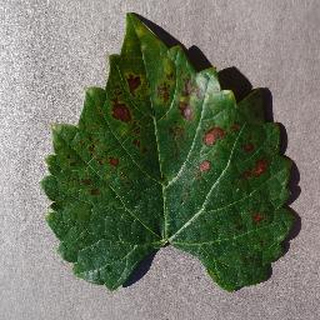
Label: grape_esca_black_measles